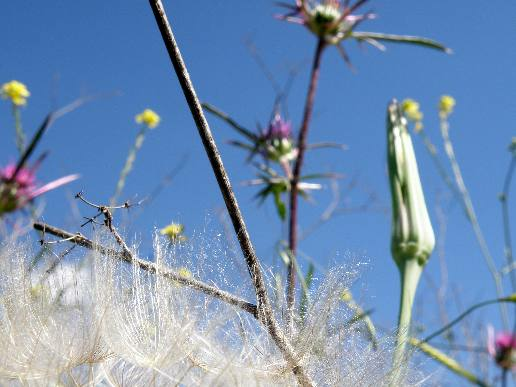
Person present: No